'No Way to Prevent This,' Says Only Nation Where This Regularly Happens

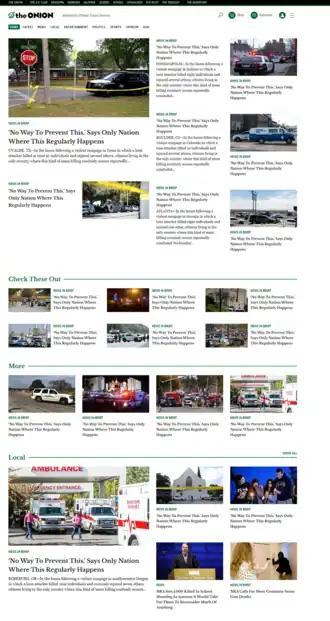
Home page of "The Onion" on May 25, 2022, following the Robb Elementary School shooting, featuring 21 instances of the article, one for each victim killed in the incident.

"No Way to Prevent This,' Says Only Nation Where This Regularly Happens" is the recurring headline of articles published by the American news satire organization "The Onion" after mass shootings in the United States. The articles satirize and lament the country's failure, unique among developed countries, to prevent gun violence.